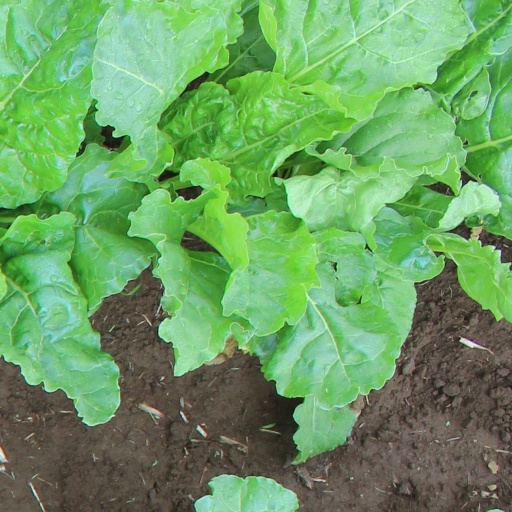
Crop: sugar beet